Muscular Christianity

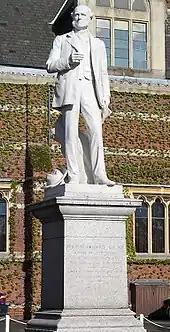
Statue of Thomas Hughes at Rugby School. Hughes's 1857 novel "Tom Brown's School Days" did much to promote muscular Christianity throughout the English-speaking world.

Muscular Christianity is a religious movement that originated in England in the mid-19th century, characterized by a belief in patriotic duty, discipline, self-sacrifice, masculinity, and the moral and physical beauty of athleticism.